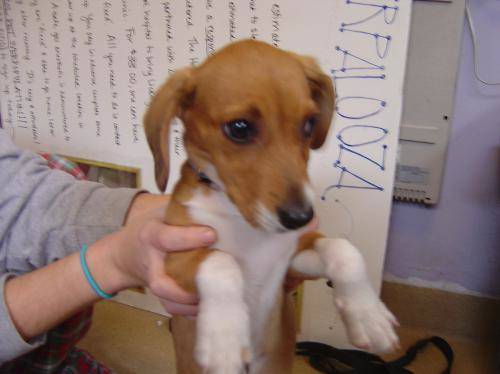
Label: dog